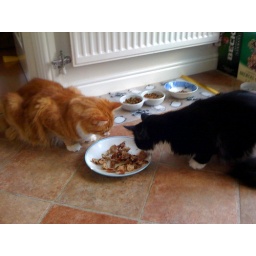
Best fed cats in town - chicken burgers